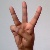
The image shows a hand gesture representing the letter 'W' in Indian Sign Language.